Tobacco Road (song)

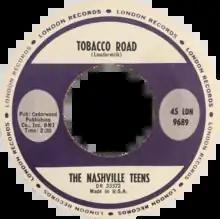
Side A of the US single

"Tobacco Road" is a blues song written and first recorded by John D. Loudermilk in December 1959 and released in 1960. This song became a hit for The Nashville Teens in 1964 and has since become a standard across several musical genres.